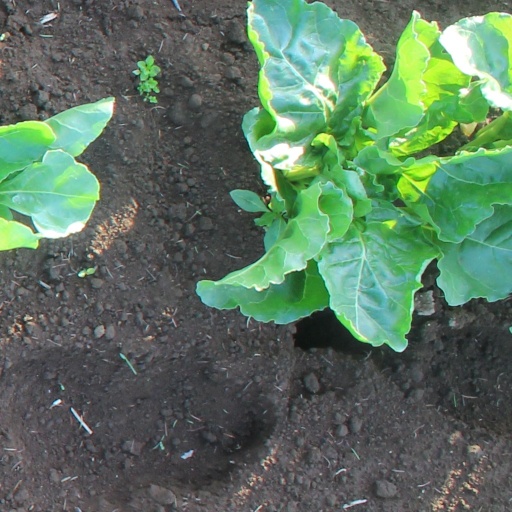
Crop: sugar beet